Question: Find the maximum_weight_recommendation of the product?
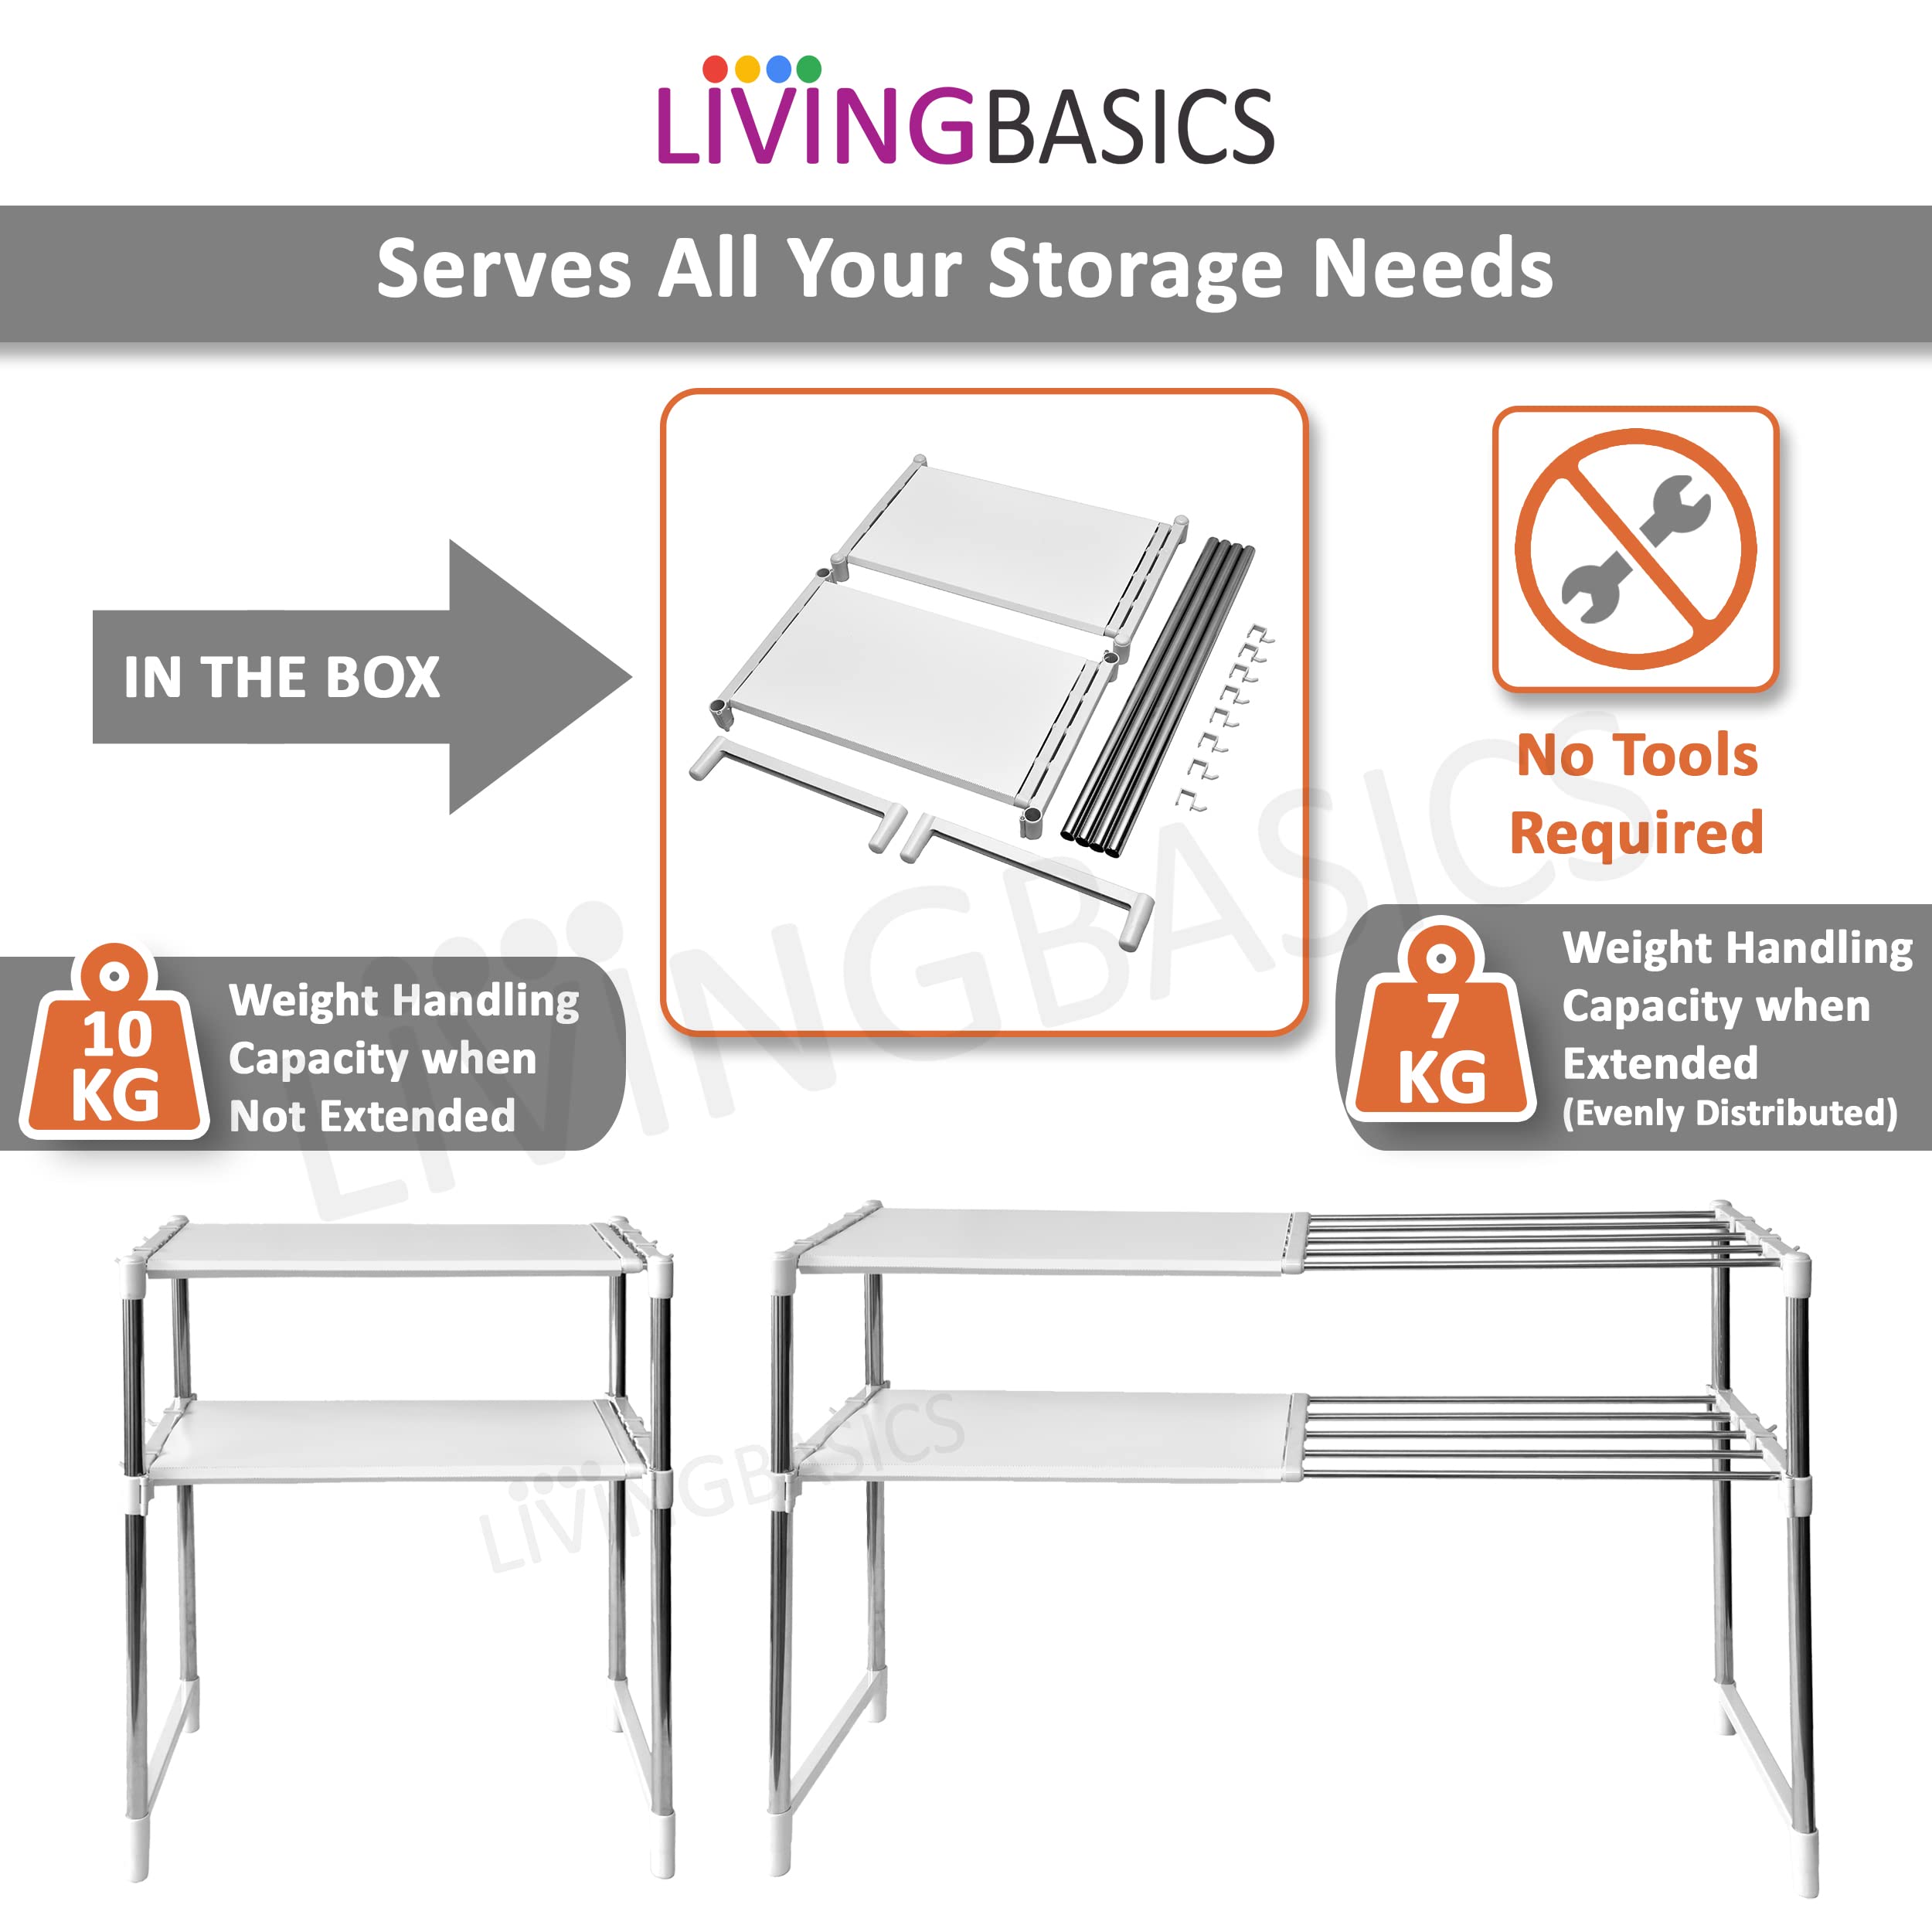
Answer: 7 kilogram